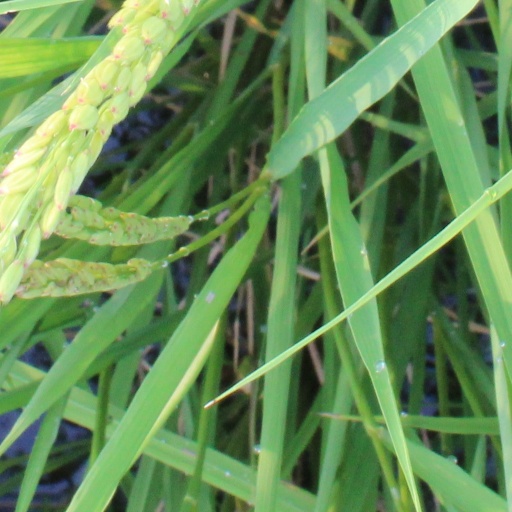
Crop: rice